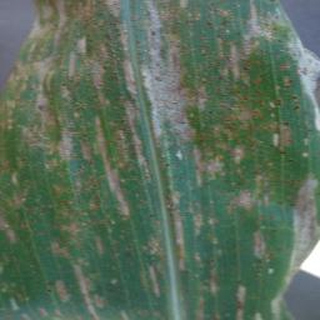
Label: corn_cercospora_leaf_spot